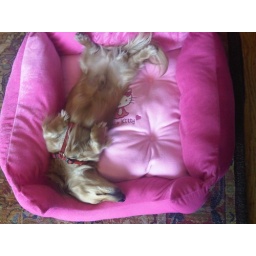
Looks like the pink Hello Kitty bed is working out just fine! Another day working hard in the office for Fabio.